Filippo Corridoni

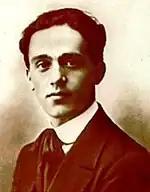
A photo of Corridoni

Filippo Corridoni (19 August 1887 – 23 October 1915) was an Italian trade unionist and syndicalist.